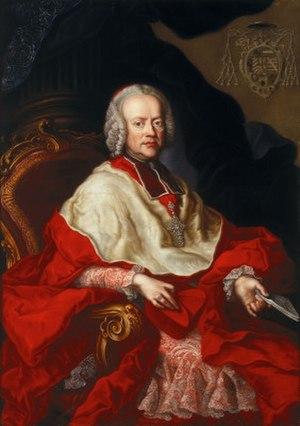
La Missa pro defuncto Archiepiscopo Sigismondo, ou plus communément Missa pro Defunctis, Klatzmann I:8, MH 155, est un requiem composé par Michael Haydn en décembre 1771.
Sigismund III Christoph Comte von Schrattenbach a été Prince-Archevêque de Salzbourg de 1753 à 1771.